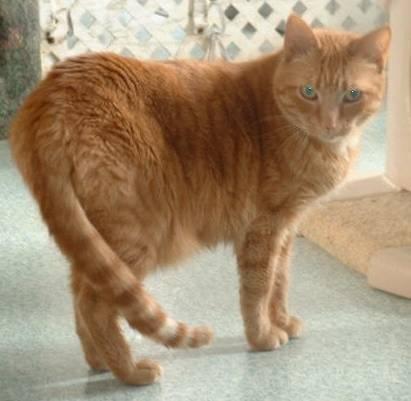
cat